Liguria

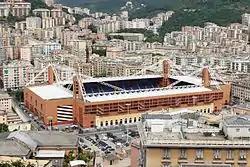
Stadio Luigi Ferraris

Liguria is an Italian wine region located in the northwest region of Italy along the Italian Riviera. It is bordered by the Piedmont wine region to the north, the Alps and French wine region of Provence to the west, the Apennine Mountains and the Emilia-Romagna wine region to the east with a small border shared with Tuscany in the south-east along the Ligurian Sea.